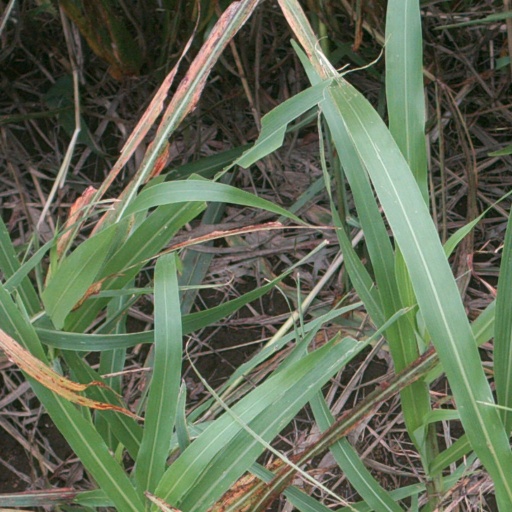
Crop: sorghum